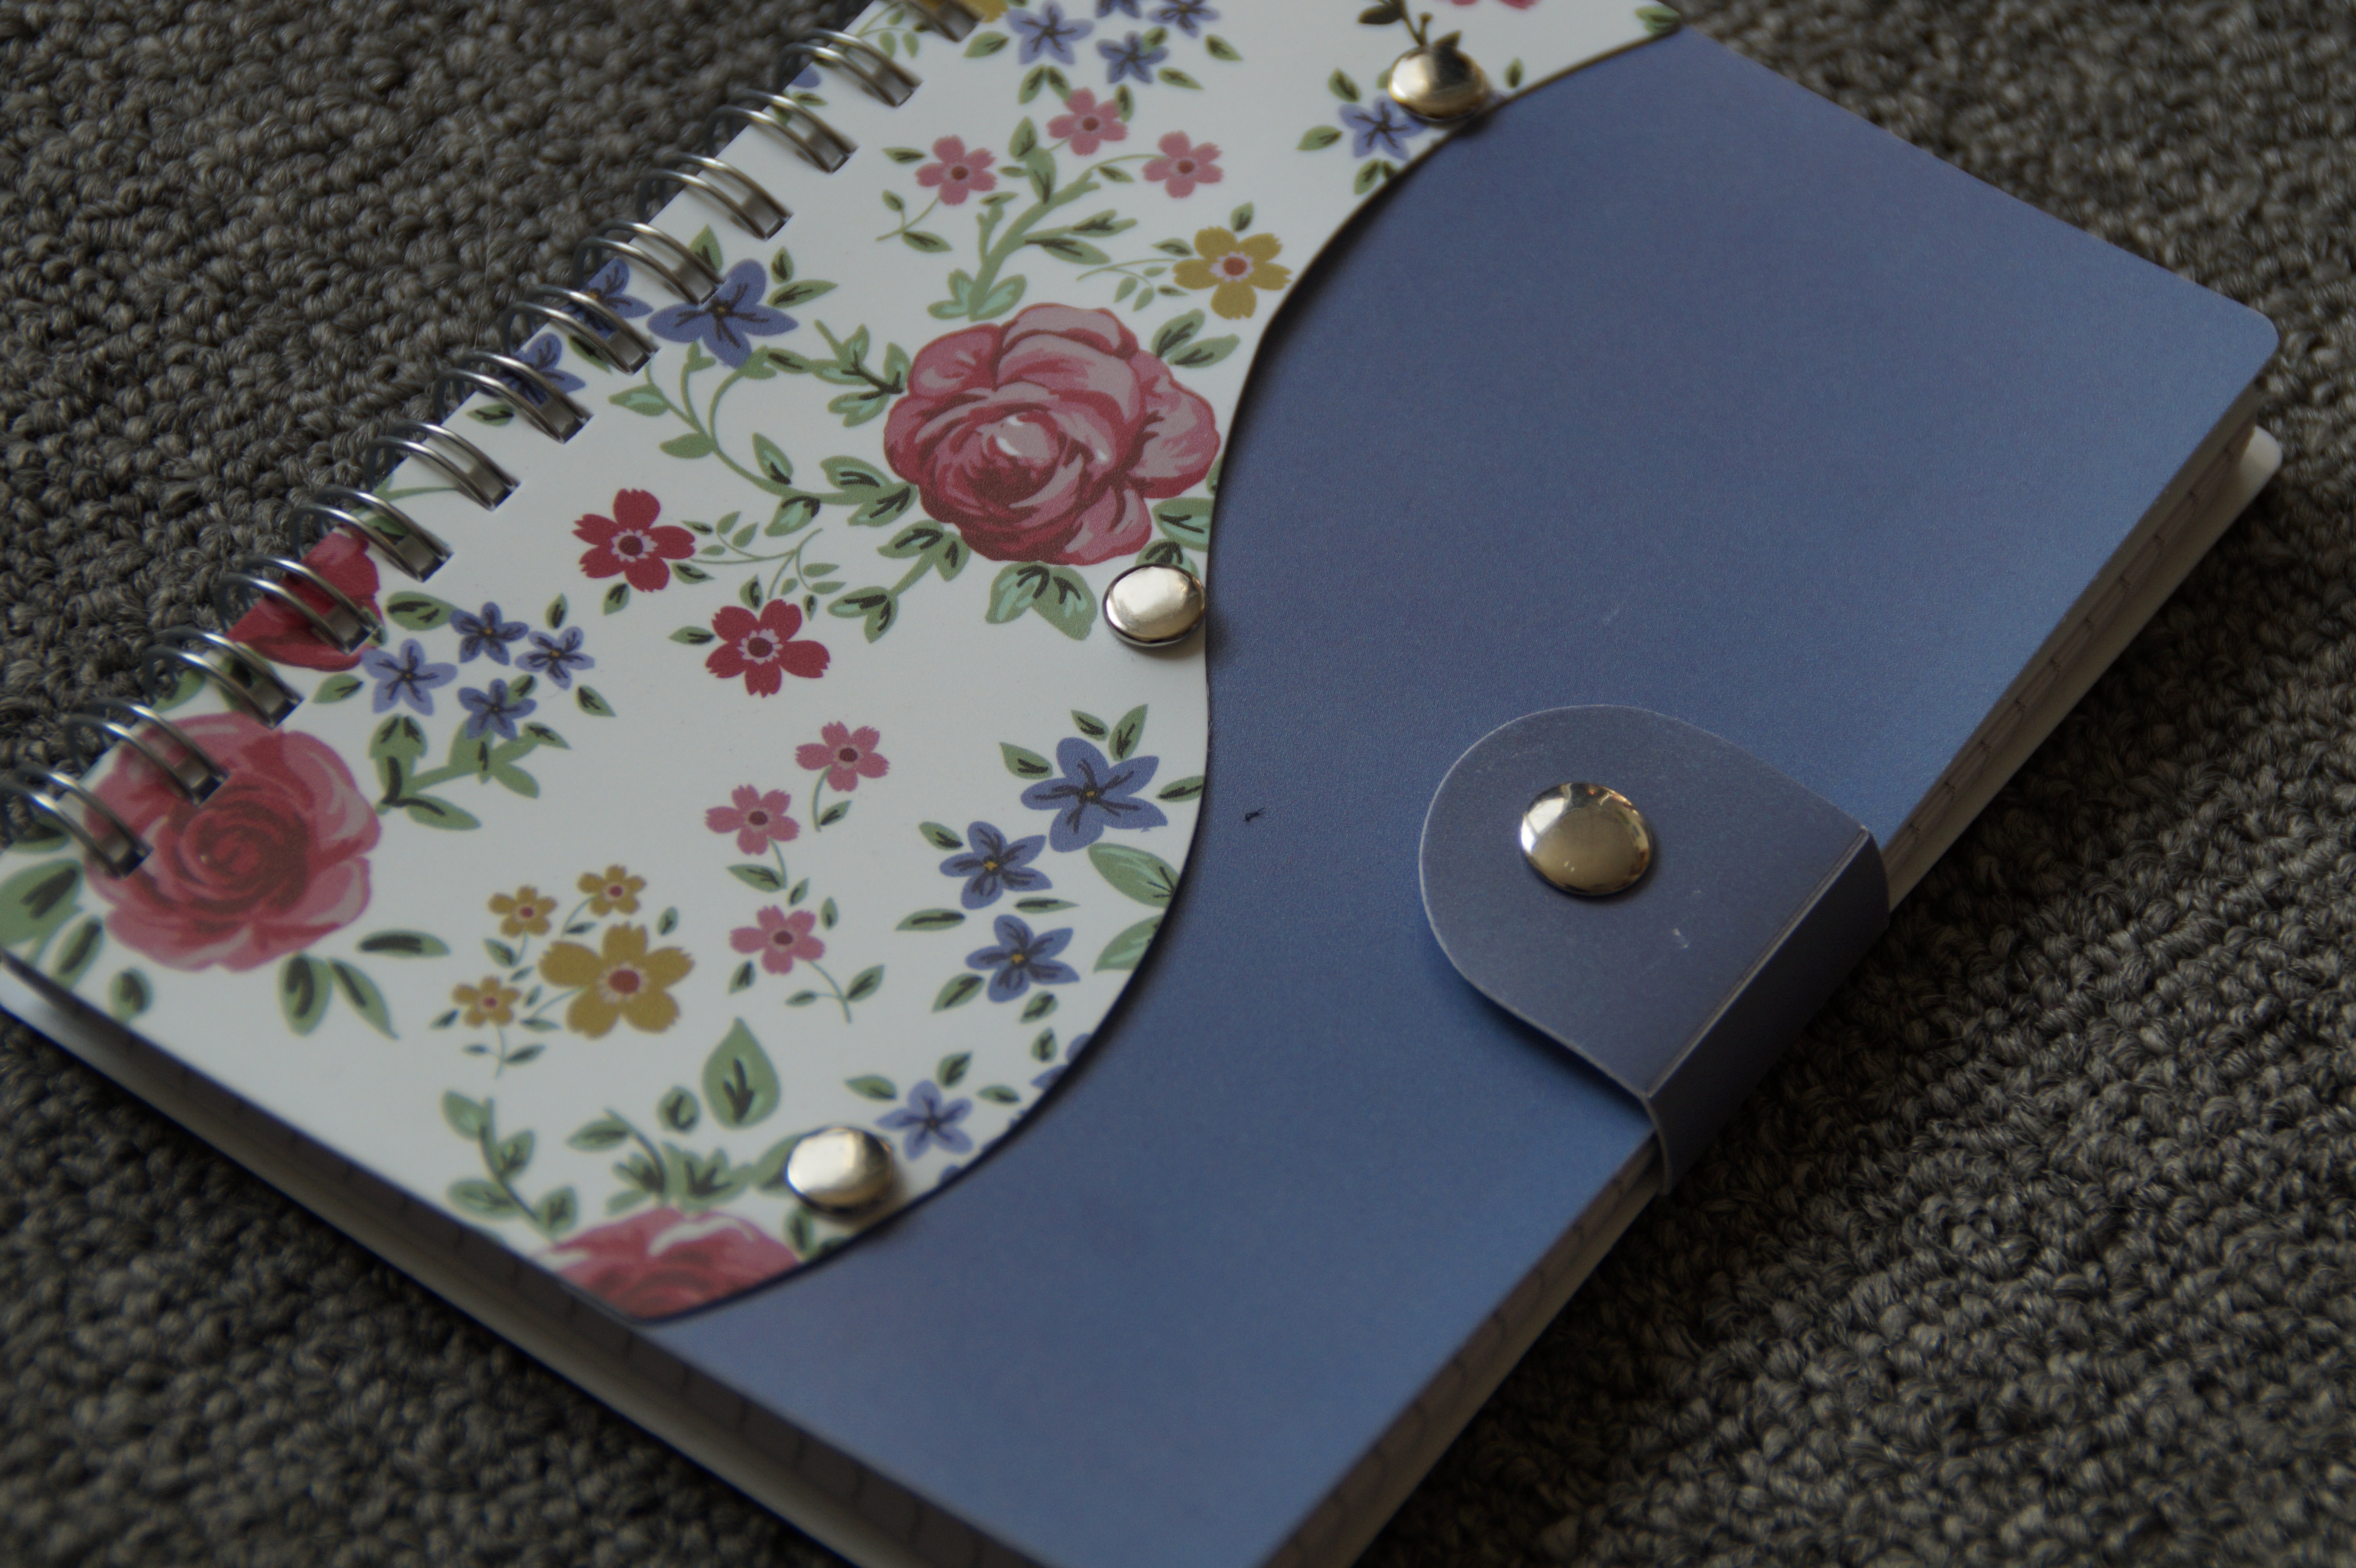
notebook, book, girl, diary, romance, material, note, textile, art, notes, leave, enter, issue, booklet, write down, bindung, fashion accessory